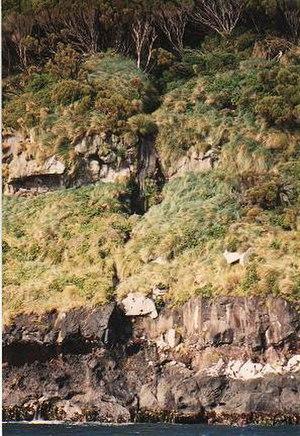
L'île Adams est une des îles Auckland, la seconde par la superficie. L'Île Adams a une superficie de 61,3 km². Son point culminant est le mont Dick avec 659 m.
François-Édouard Raynal est un navigateur, écrivain et fonctionnaire français, né le 8 juillet 1830 à Moissac et mort le 28 avril 1898 à Valence-d'Agen. Il est l'auteur du récit autobiographique Les Naufragés, ou Vingt mois sur un récif des îles Auckland.
Les îles Auckland, en anglais Auckland Islands, en māori Motu Maha, forment un archipel néo-zélandais inhabité situé à environ 458 kilomètres au sud de Bluff, sur l'île du Sud.